Trujillo Homesteads

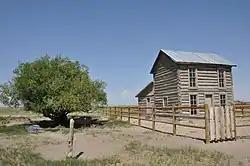

The Trujillo Homesteads are a historic ranch site near Mosca, Alamosa County, Colorado, not far from the Great Sand Dunes National Park. The area was first settled in the 1860s by Teofilo Trujillo, a Mexican sheep farmer. His son Pedro built a log cabin house beginning in 1879, along with other ranch outbuildings and structures. In 1902 the elder Trujillo's home was destroyed by fire during conflicts between English-speaking cattle ranchers and the Spanish Trujillos, who were by then major landowners in the area. The Trujillos sold their holdings, which became part the Medeno Zapata Ranch, now owned by The Nature Conservancy. The homestead area, including the surviving homestead and the ruins of the destroyed one, was declared a National Historic Landmark District in February 2012.